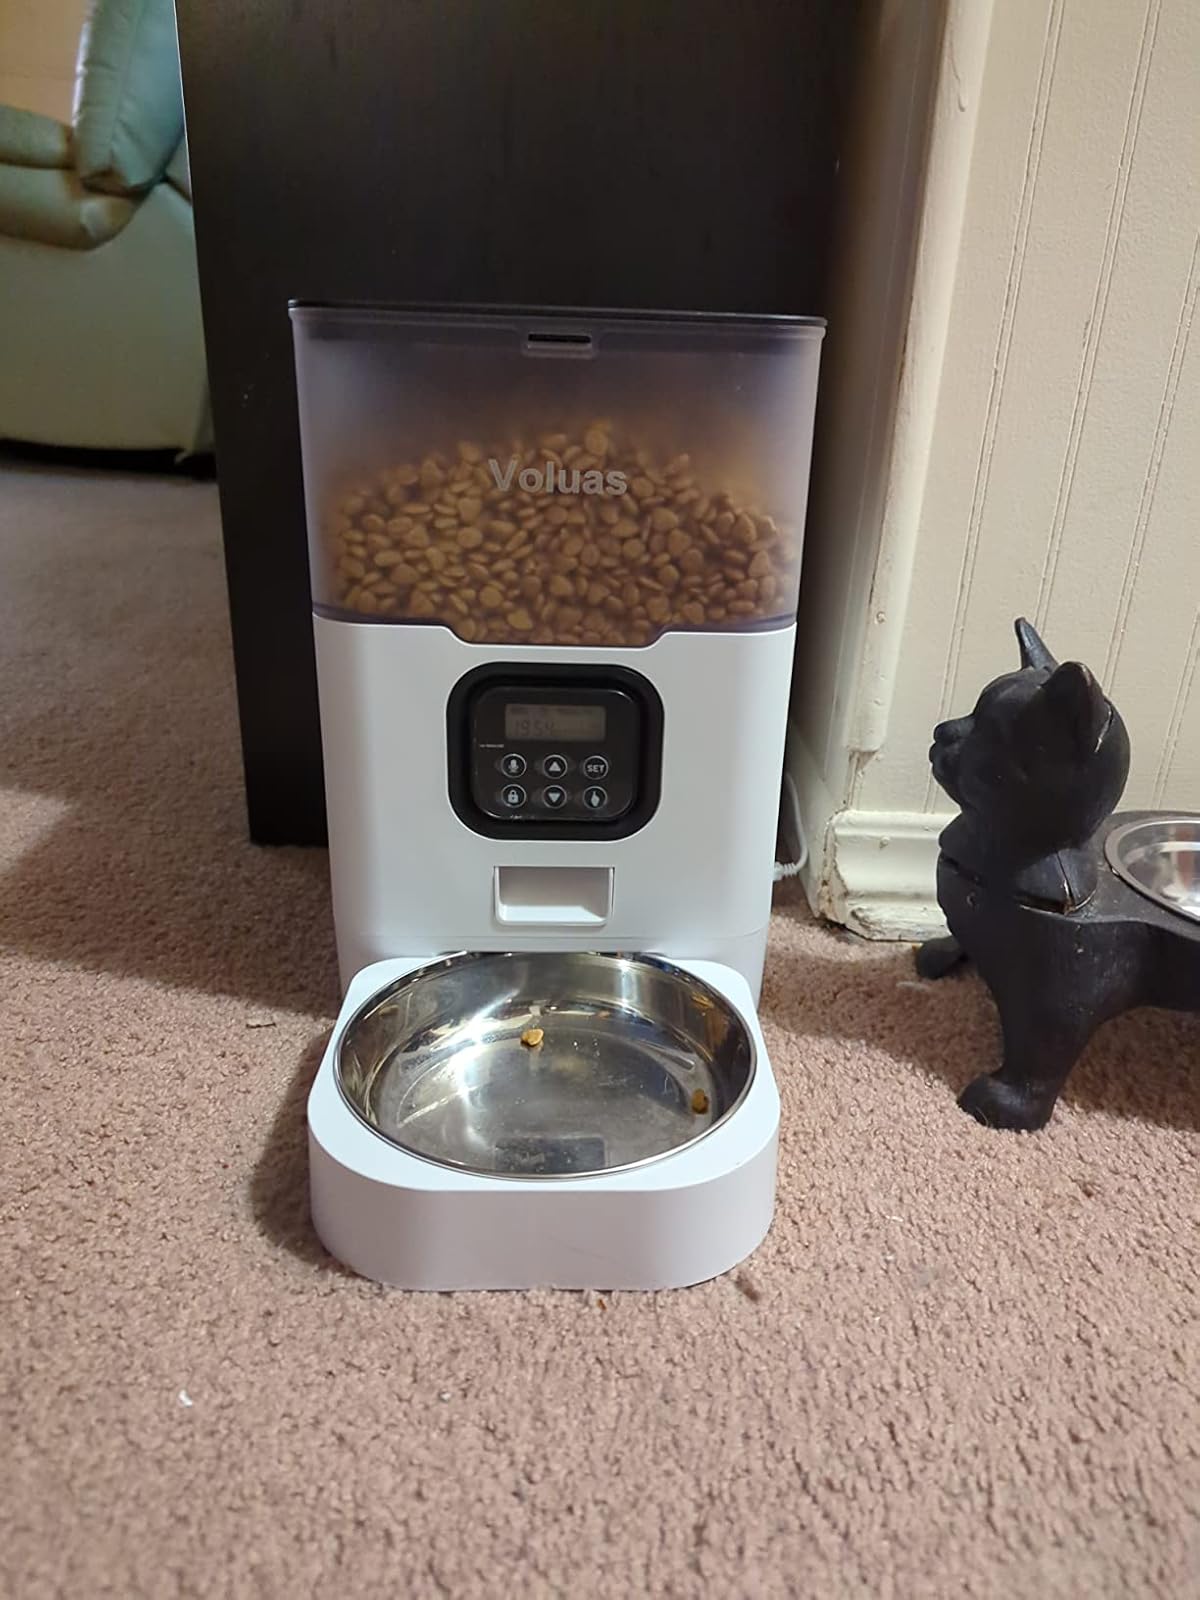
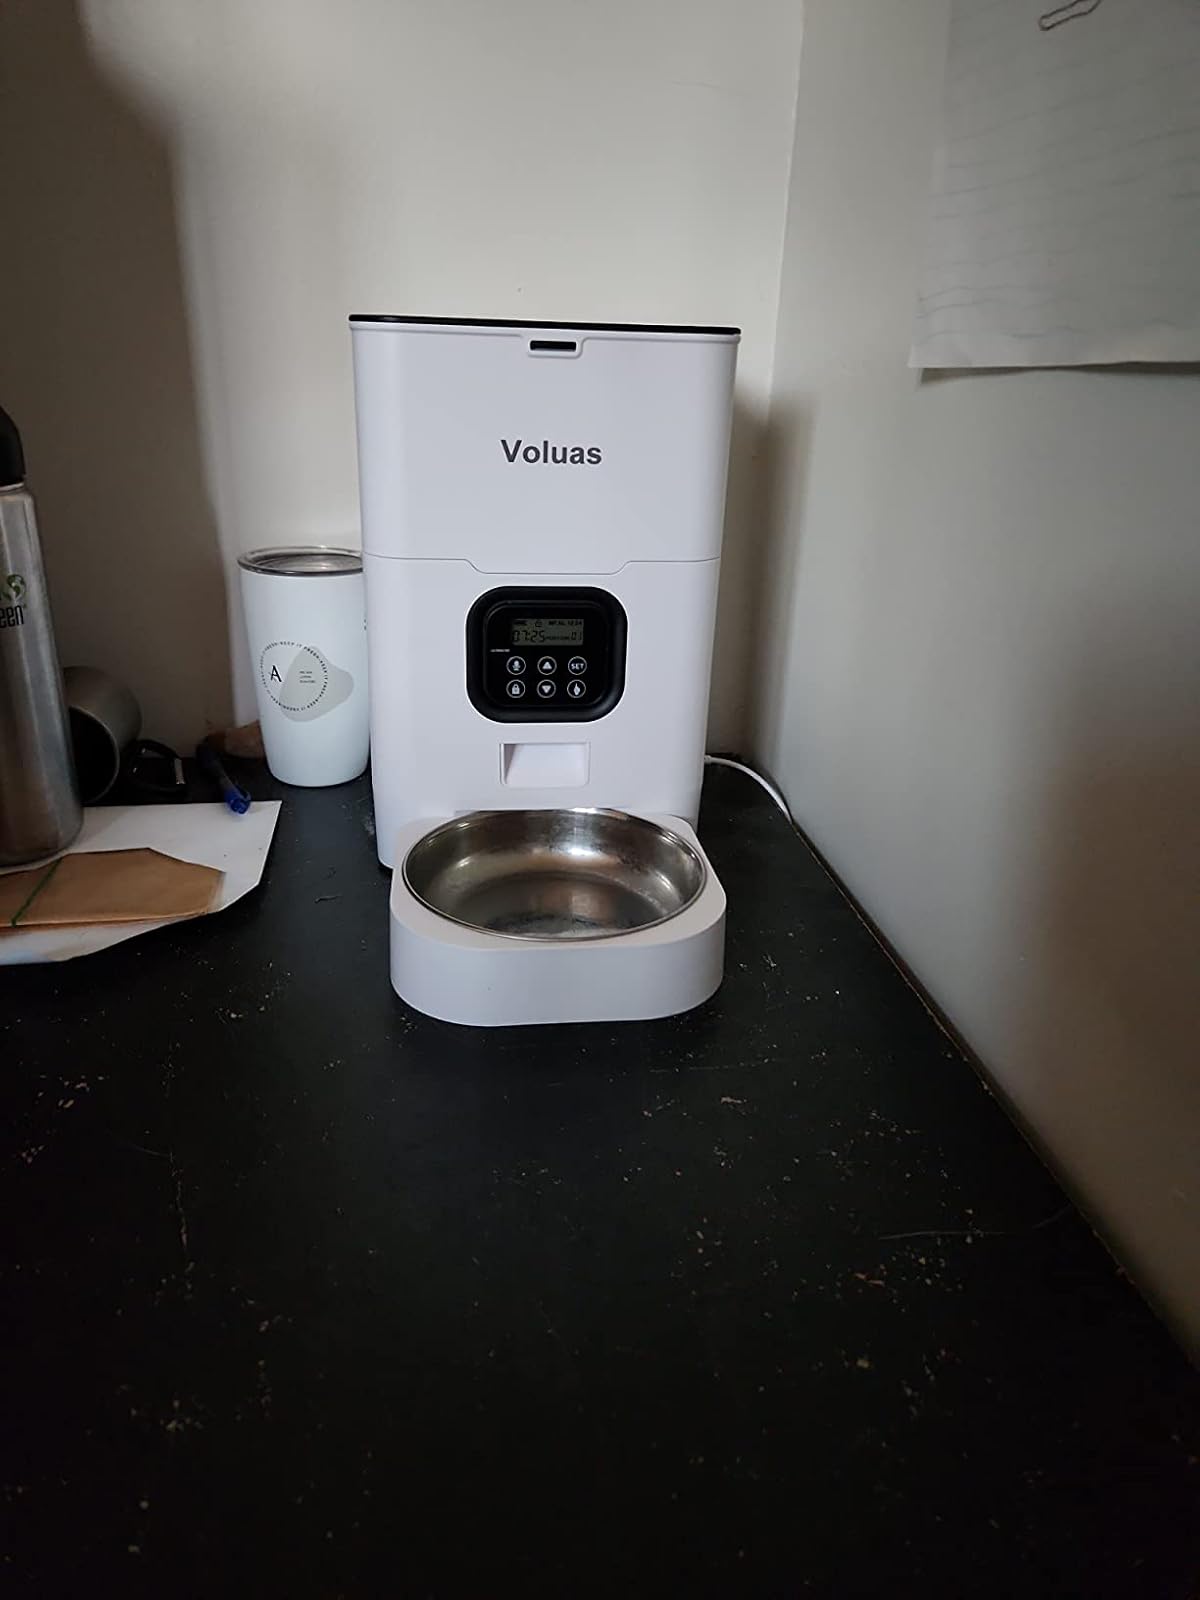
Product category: items_feeder
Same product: no